Hay River, Northwest Territories

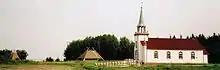
Church in Hay River

The town hosts four schools, three of which are administered by South Slave Divisional Education Council (SSDEC). The SSDEC is responsible for Harry Camsell K-3 School, Princess Alexandra Middle School, and Diamond Jenness Secondary School, while École Boréale Francophone school is administered separately by the Commission scolaire francophone des Territoires du Nord-Ouest. Harry Camsell is a primary school and serves students from kindergarten to Grade 3. Princess Alexandra, named for and opened by Princess Alexandra in 1967, is a middle school and serves the Grade 4 to the Grade 7. École Boréale is a francophone school that was opened in 2005 and works with students from PK4 to grade 12. Diamond Jenness, named for scientist and anthropologist Diamond Jenness and opened in 1973, is the high school and serves Grade 8 to Grade 12. The town also supports a Community Learning Centre and a Career Centre.